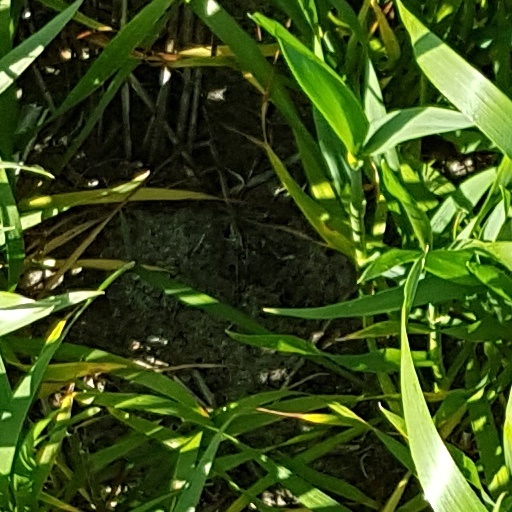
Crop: wheat